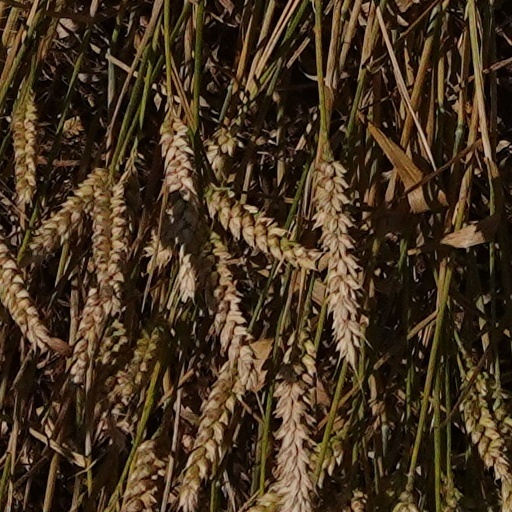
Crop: wheat